North Market

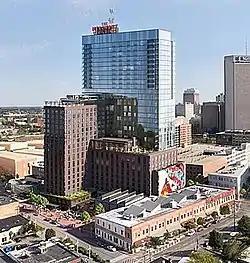
May 2022 rendering of the completed tower beside North Market

The Merchant Building, formerly North Market Tower, is a proposed mixed-use tower being developed on the site of the downtown market's parking lot. The site was the location of the first two North Market halls. The city held an architectural design contest for a skyscraper in 2016. Schooley Caldwell, a Columbus-based firm, was selected, which added NBBJ to the project. The project is still in development, and is under review by the city's Historic Resources Commission and was approved by its Downtown Commission in December 2021. Construction began in late 2022.